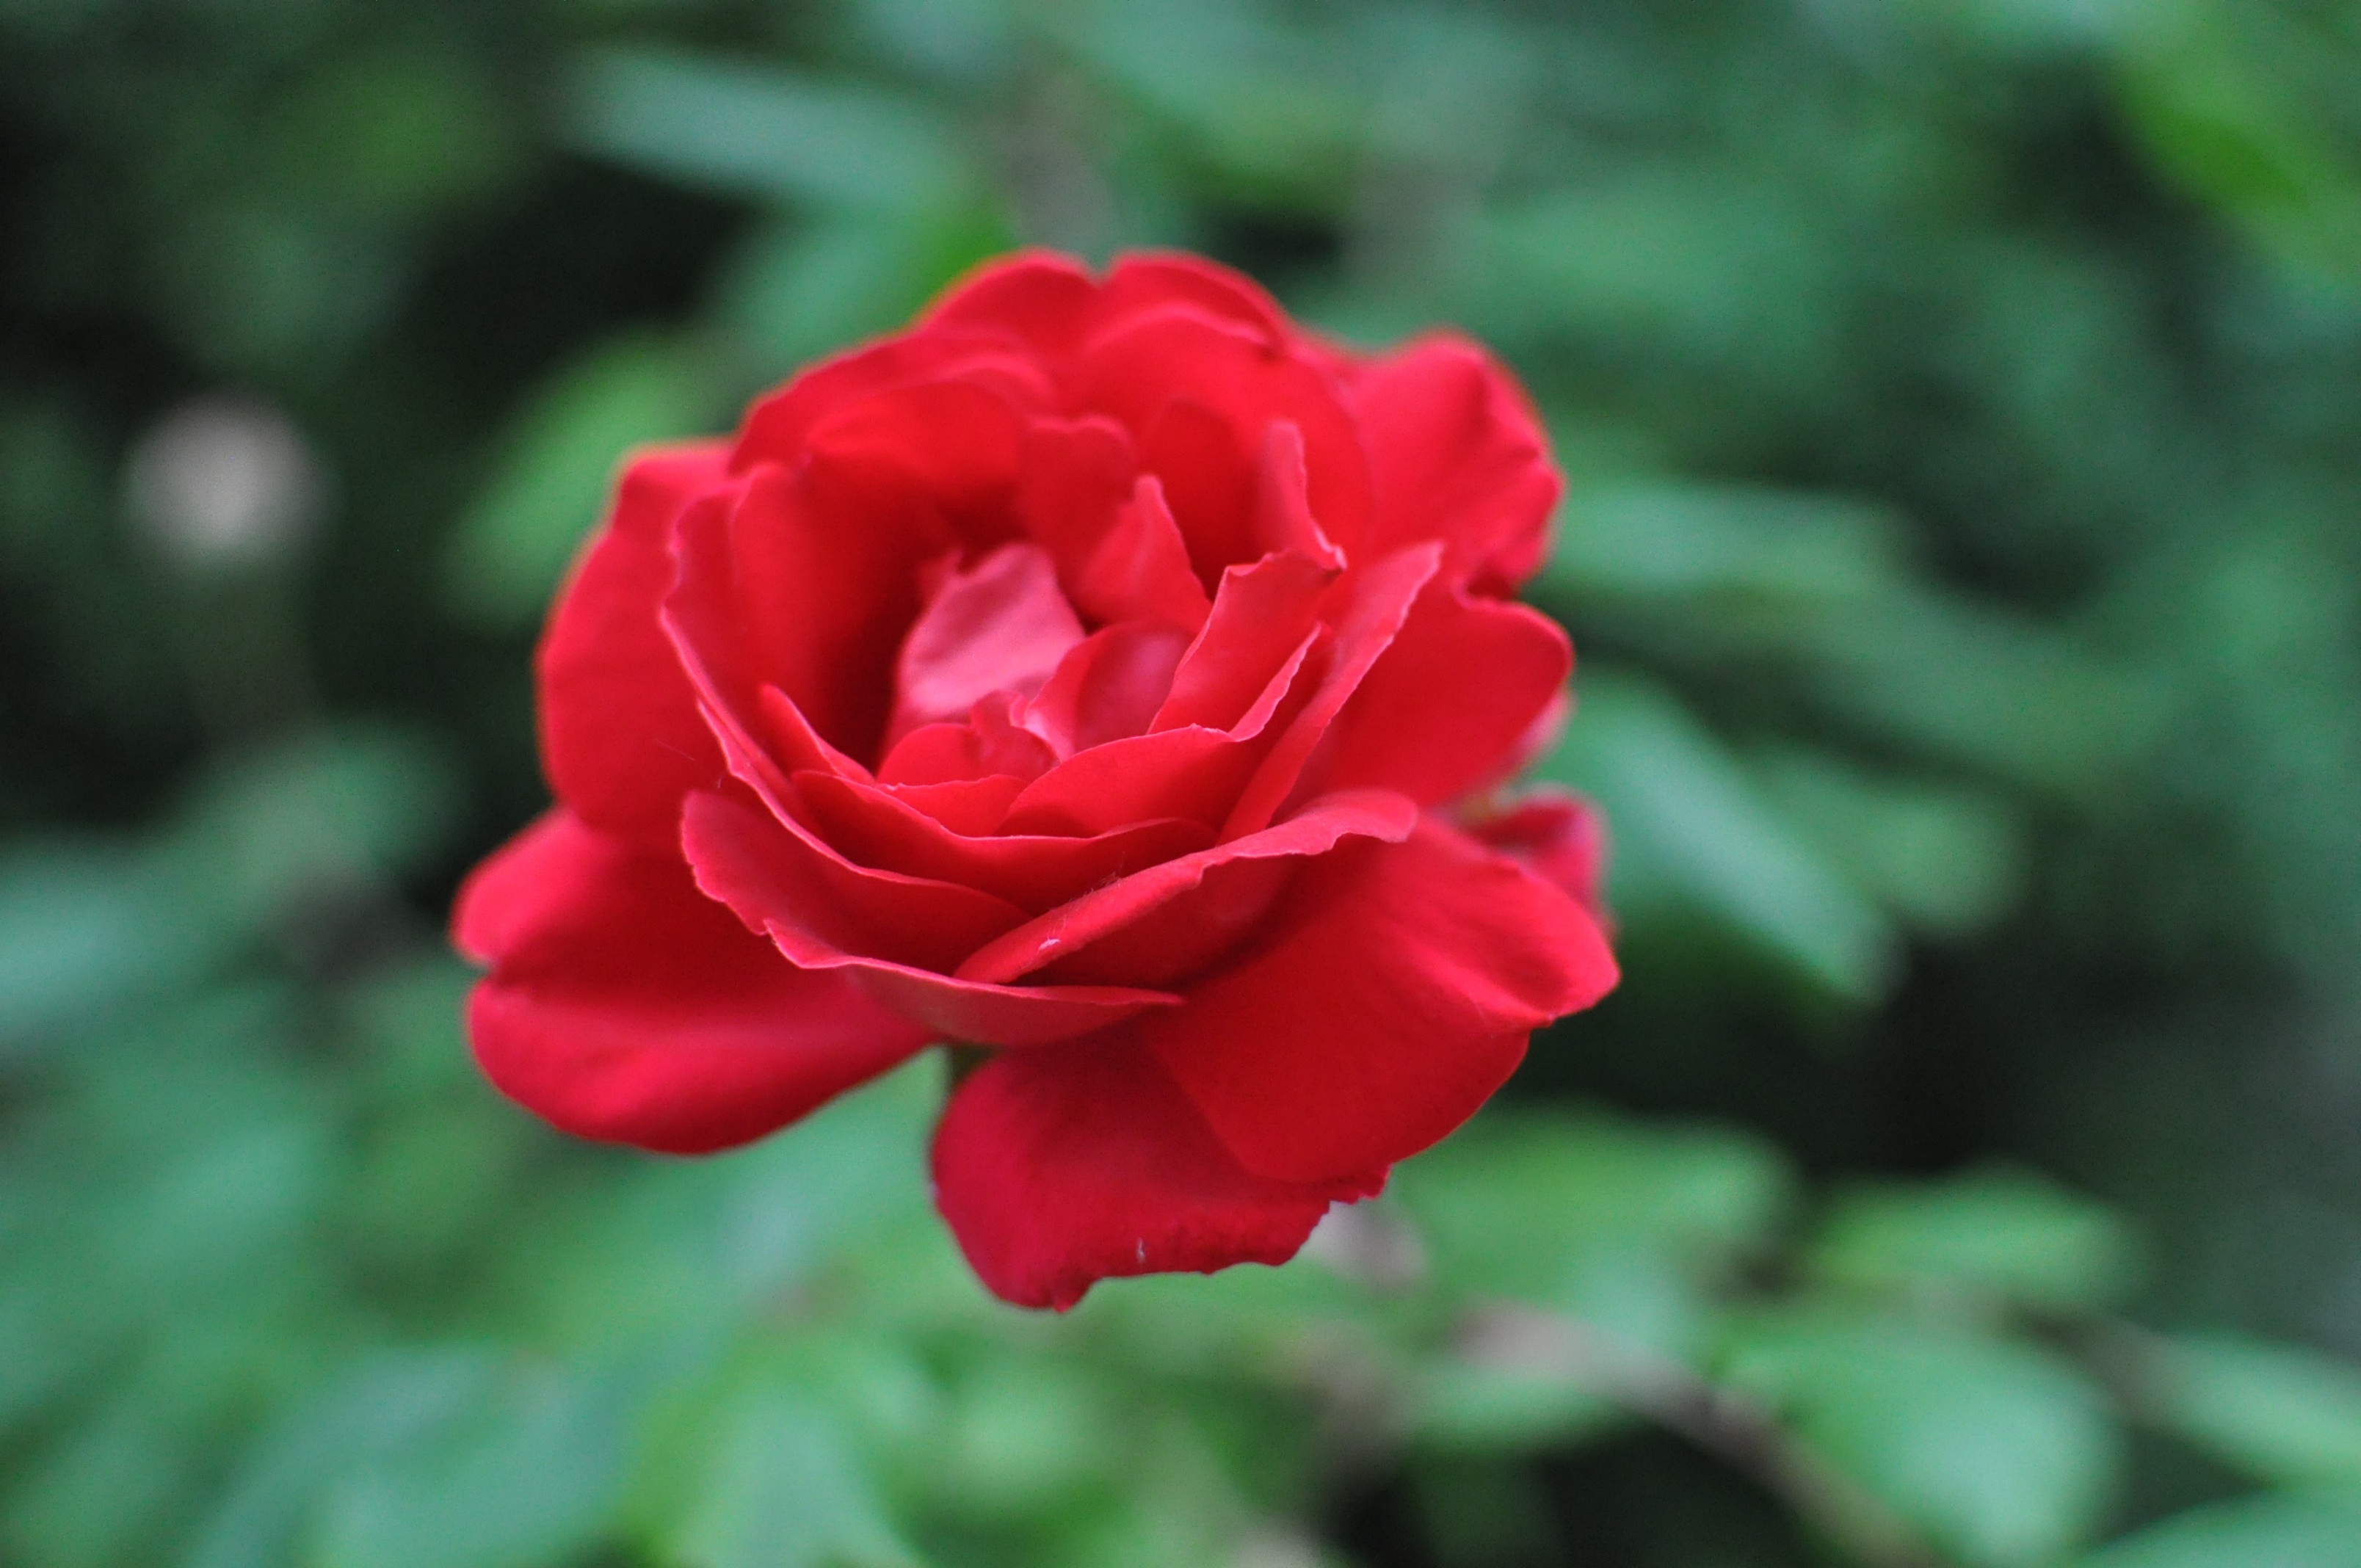
plant, flower, petal, rose, red, garden, flora, floribunda, macro photography, flowering plant, garden roses, rose family, plant stem, land plant, rosa centifolia, rose order